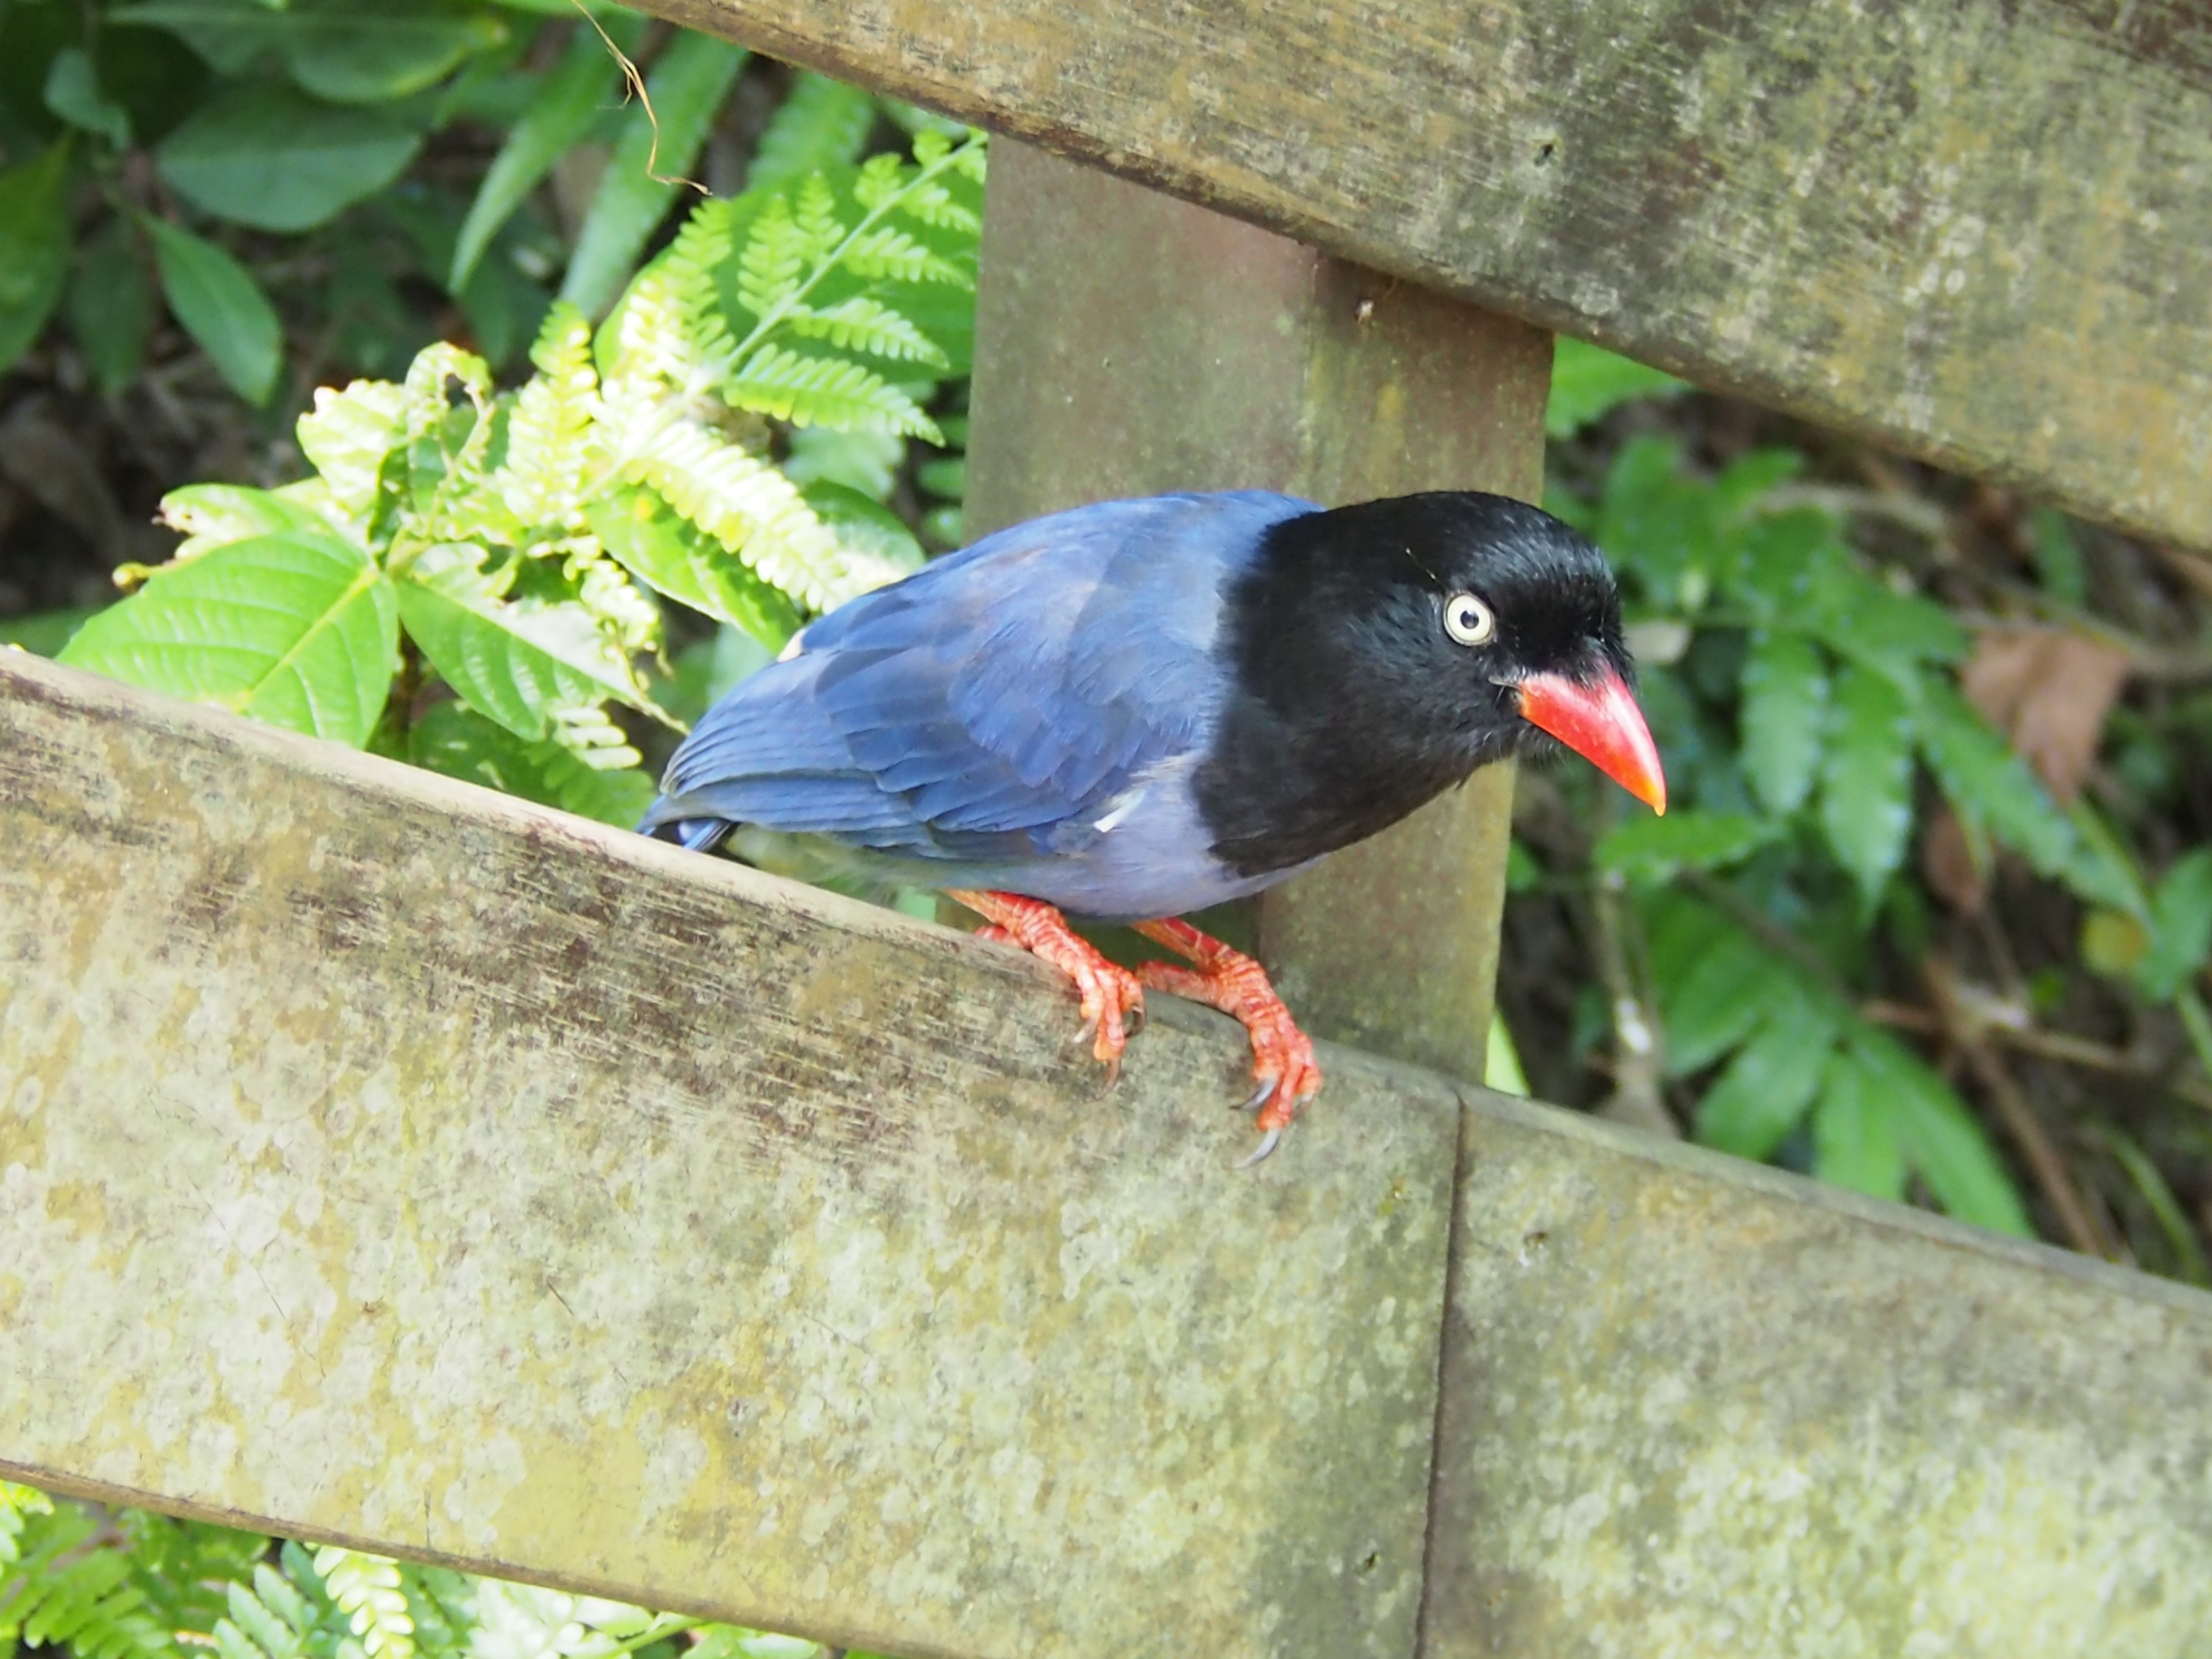
nature, bird, wildlife, beak, fauna, vertebrate, taipei, finch, blackbird, long tailed mountain mother, blue magpie, tiger mountain, perching bird, emberizidae